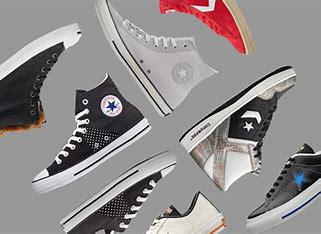
Brand: Converse
Model: 100